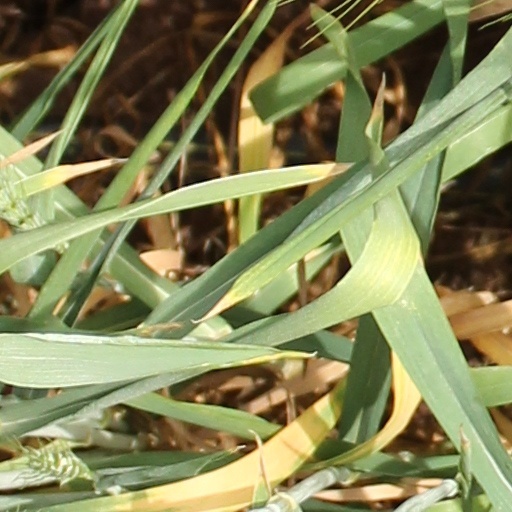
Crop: wheat